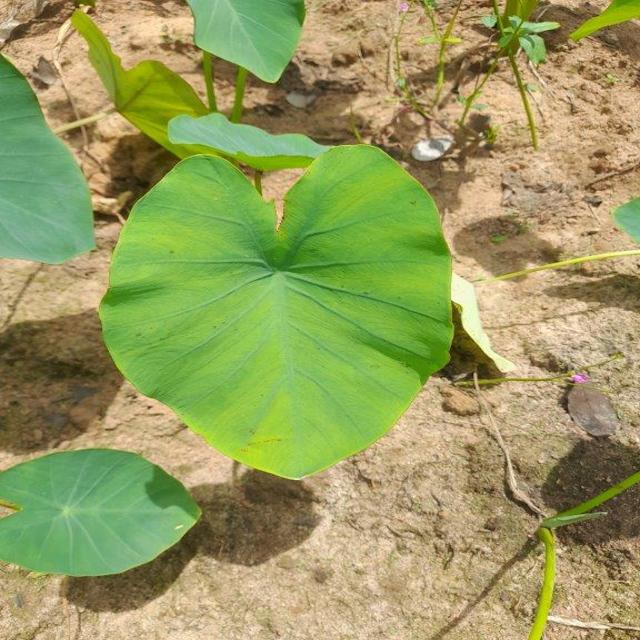
Label: Early_Blight